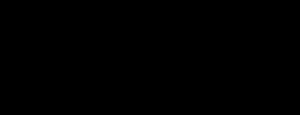
En informatique quantique, et plus précisément dans le modèle de circuit quantique de calcul, une porte quantique est un circuit quantique élémentaire opérant sur un petit nombre de qubits. Les portes quantiques sont les briques de base des circuits quantiques, comme le sont les portes logiques classiques pour des circuits numériques classiques.